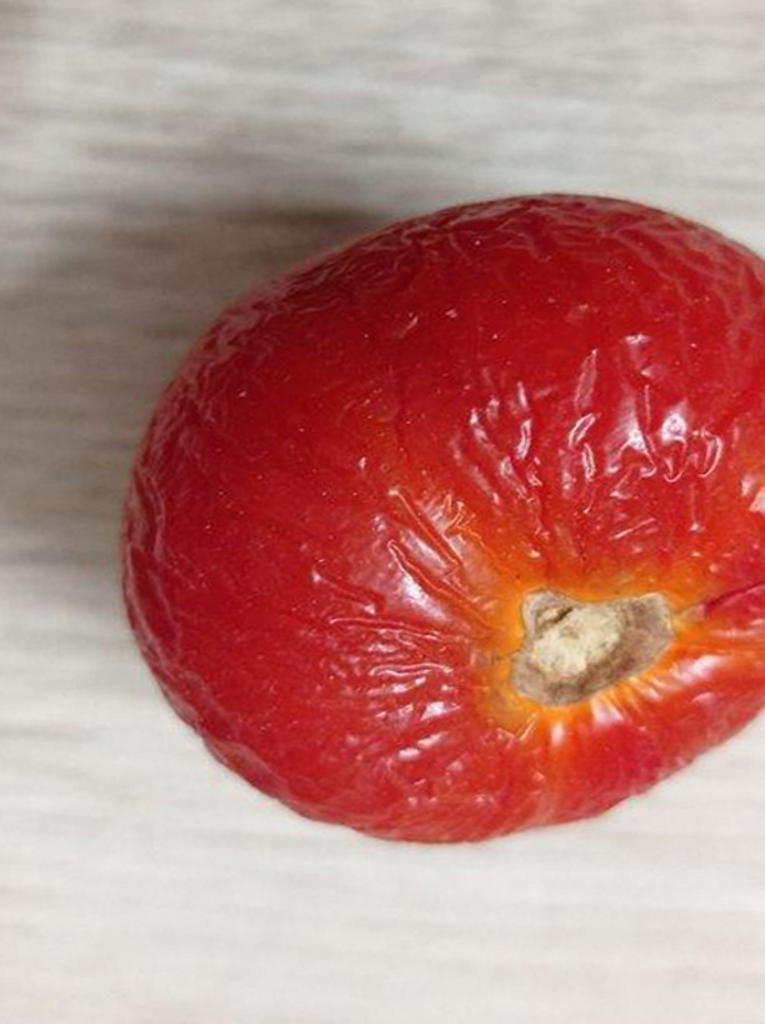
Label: Rotten